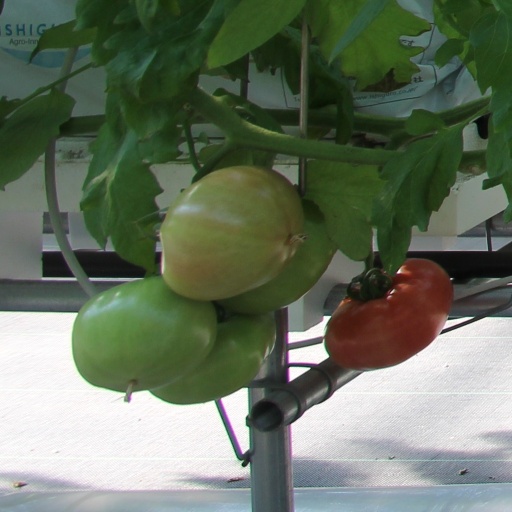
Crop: tomato